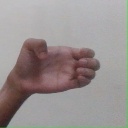
अक्षर: ख